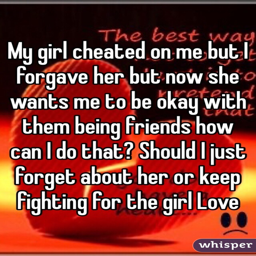
my girl cheated on me but i forgave her but now she wants me to be okay with them being friends how can i do that ? should i just forget about her or keep fighting for person